Abderrahim Berrada

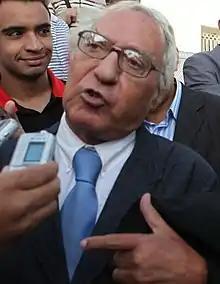
Berrada in 2012

Berrada became a lawyer in 1962, specializing in political processing. He defended activists within the National Union of Popular Forces and other political activists during the 1970s. He also represented Abraham Serfaty and Prince Moulay Hicham of Morocco.